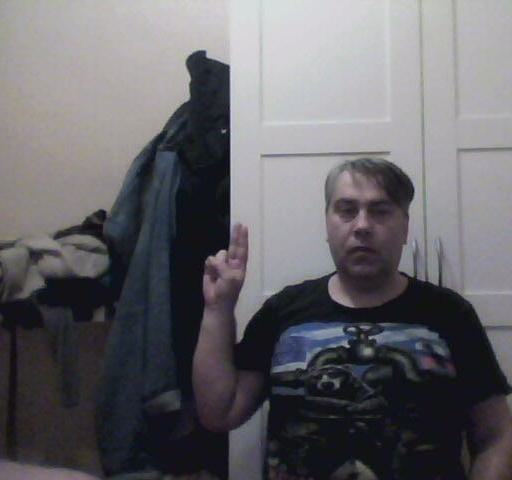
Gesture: two_up